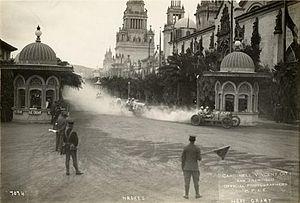
Harry Fletcher Grant, né le 10 juin 1877 à Cambridge et mort le 8 octobre 1915 à Sheepshead Bay, Brooklyn New York, était un pilote automobile américain, spécialiste de courses de côte.